Utøya

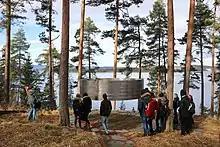
The place of memorial is called "Lysninga" ("the clearing"); a part of it is "Ringen" ["the ring"].

The place of memorial is called "Lysninga" ("the clearing") which lies at the highest point of the island. It was unveiled during the summer of 2015.